VERTCON

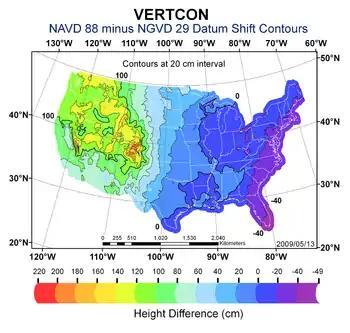
Graphical representation of the VERTCON result

VERTCON is a computer program that computes the modeled difference in orthometric height between the North American Vertical Datum of 1988 (NAVD 88) and the National Geodetic Vertical Datum of 1929 (NGVD 29) for a location in the contiguous United States. The parameters required are the latitude and longitude of the location.